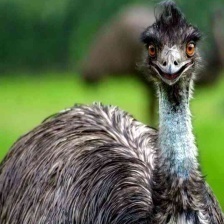
Species: EMU
Scientific name: DROMAIUS NOVAEHOLLANDIAE